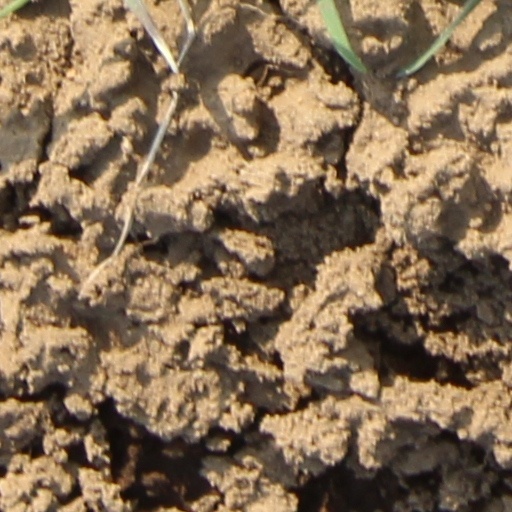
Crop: wheat